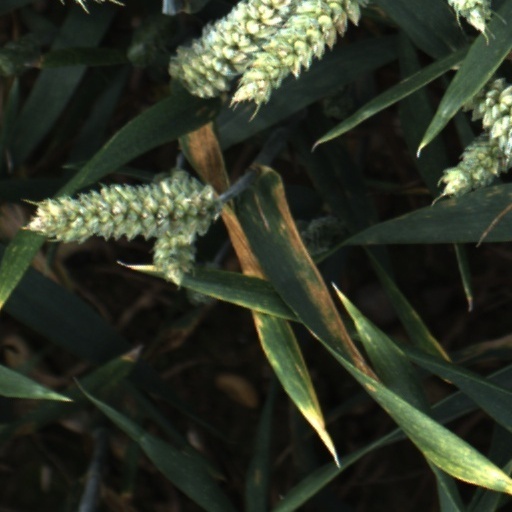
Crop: wheat